Edgbaston Reservoir

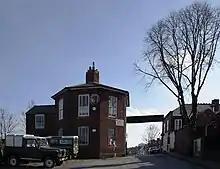
The gatehouse at the entrance to the reservoir

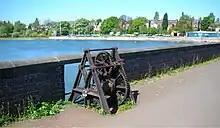
Boat house and Birmingham Level sluice gear on the dam

Originally a small pool named Roach Pool in Rotton Park, it was extensively enlarged by Thomas Telford between 1824 and 1829 to supply water to the Birmingham and Wolverhampton Levels of the Birmingham Canal Navigations (BCN) canal system: via a culvert and the Engine Arm to the Wolverhampton Level, and via Icknield Port Loop at the foot of the dam to the lower Birmingham Level.